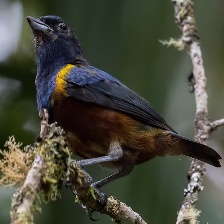
Species: CHESTNET BELLIED EUPHONIA
Scientific name: EUPHONIA PECTORALIS